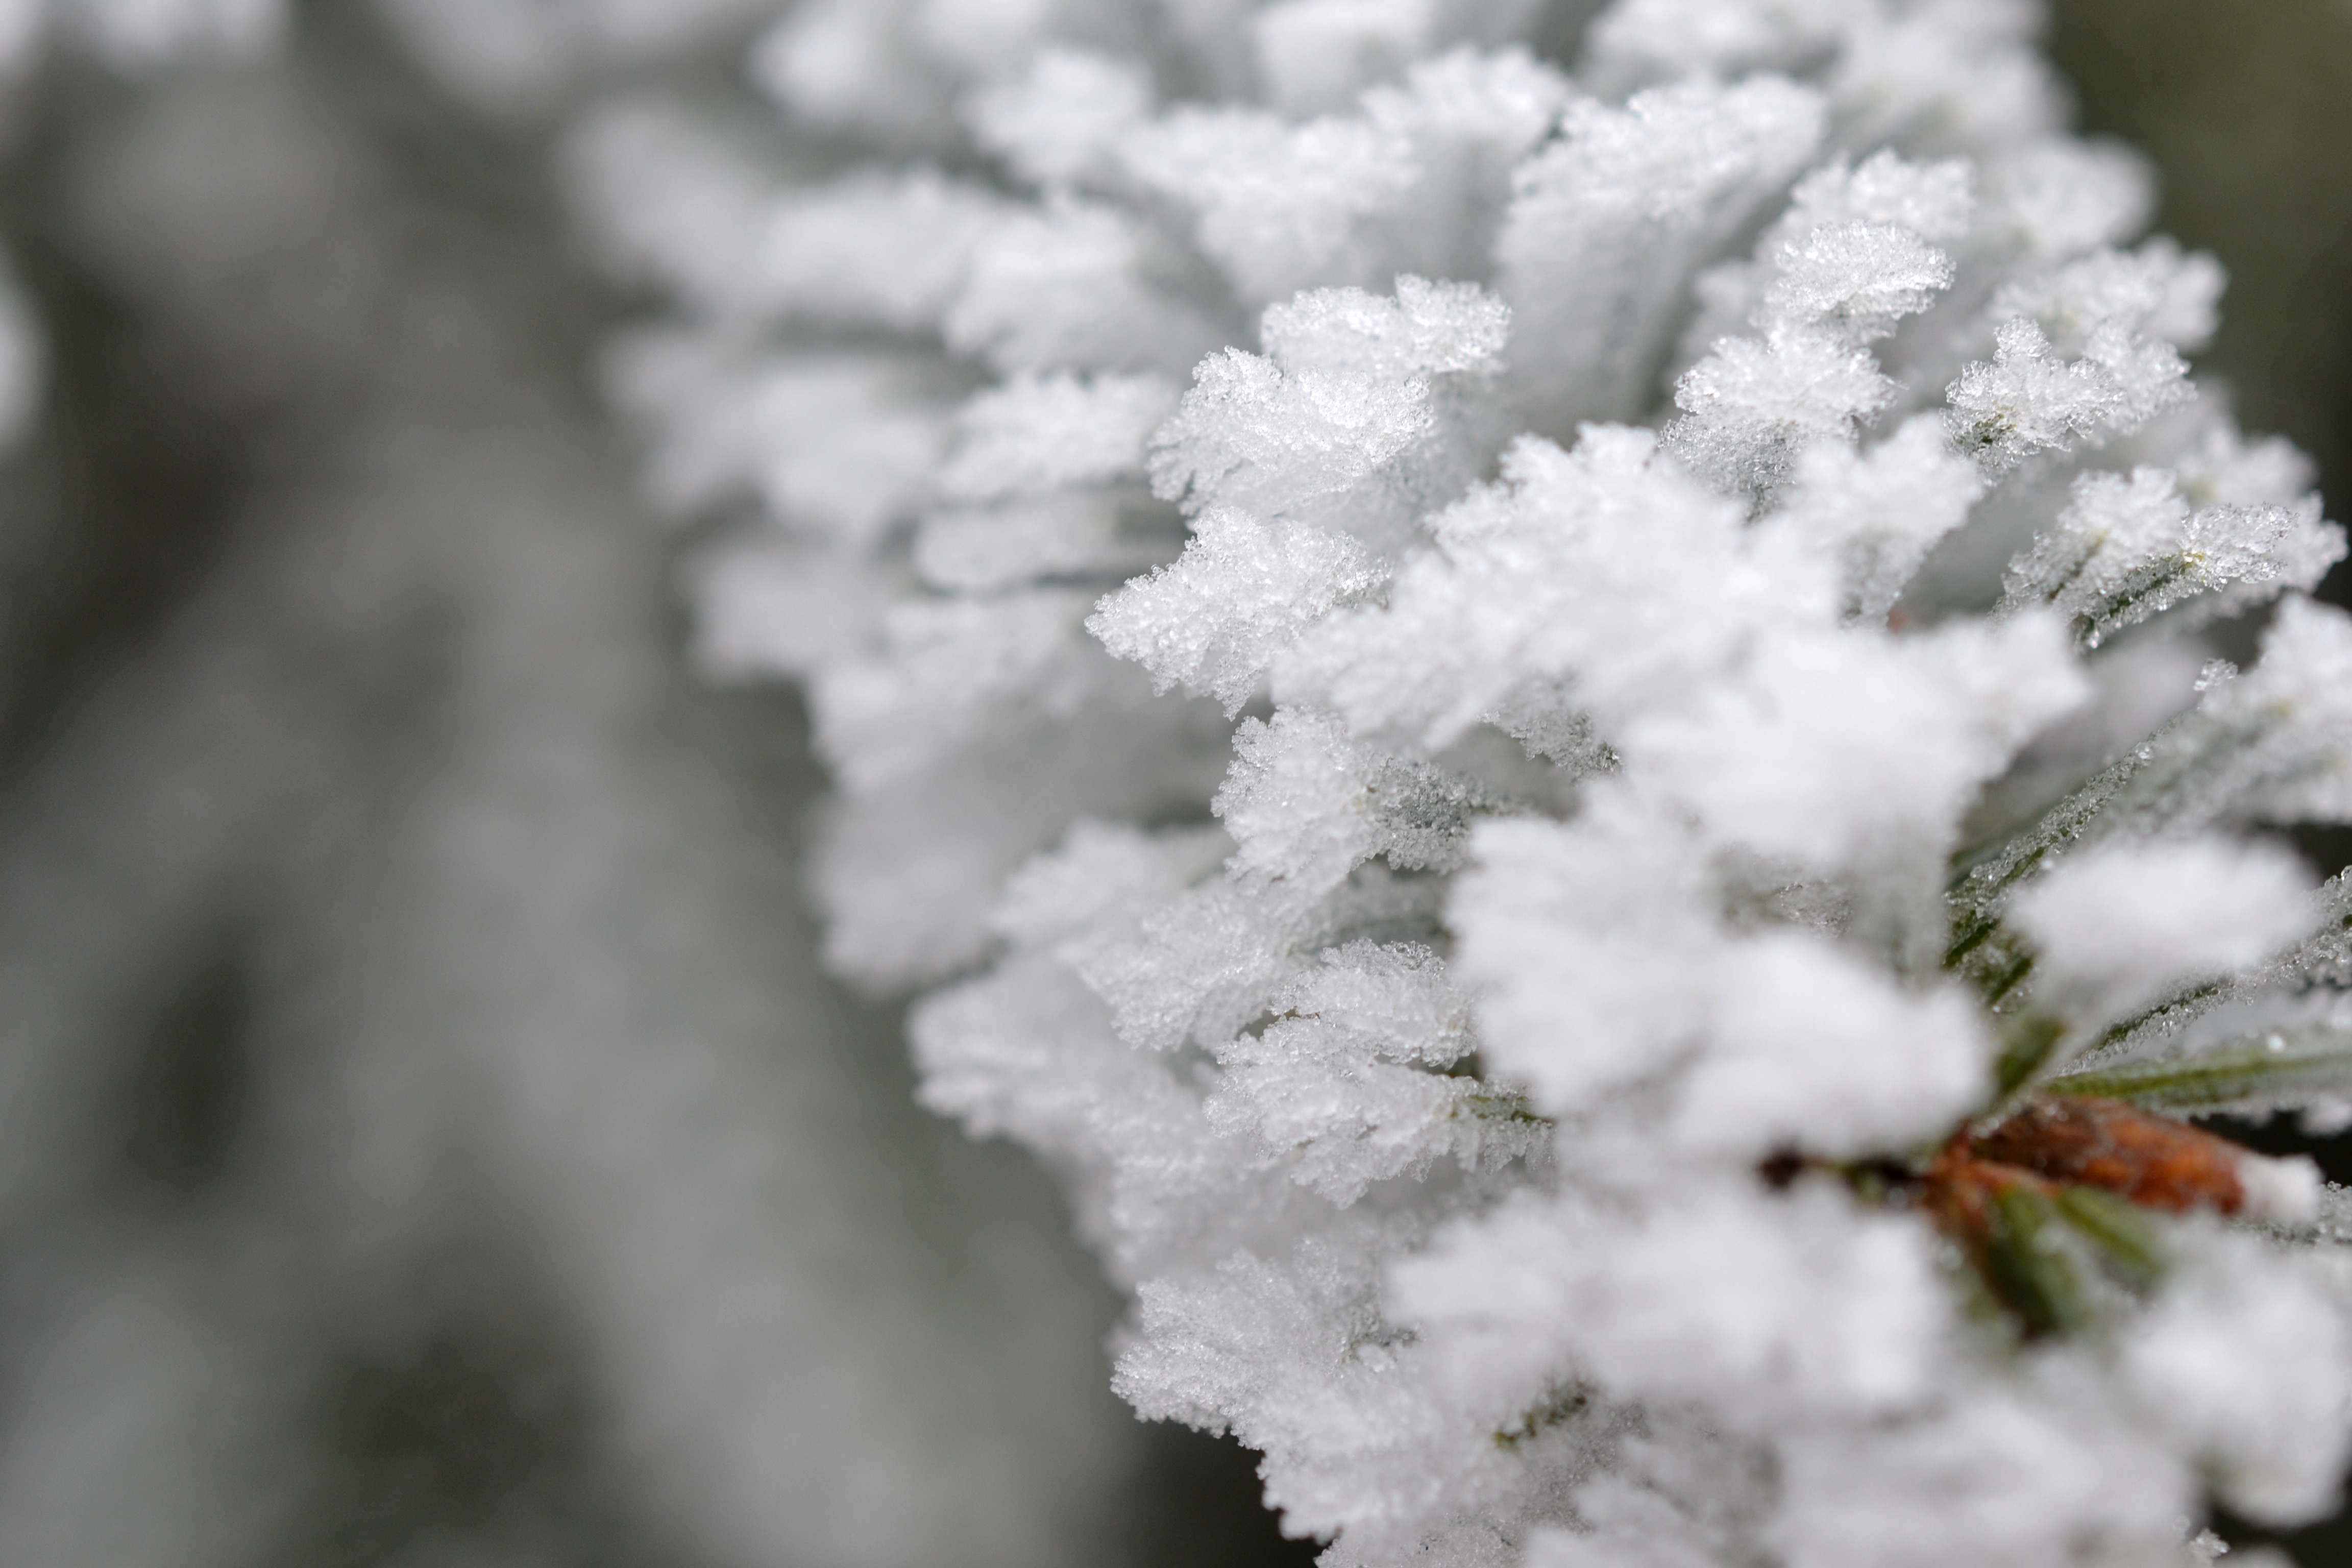
tree, nature, branch, blossom, snow, cold, winter, plant, fog, flower, frost, ice, autumn, weather, monochrome, season, close up, hoarfrost, freezing, macro photography, woody plant